Enrique Bernoldi

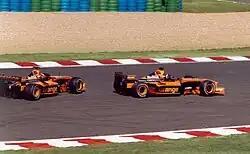
Bernoldi follows Arrows teammate Heinz-Harald Frentzen at the 2002 French Grand Prix.

Driving the A22-Asiatech car during the 2001 season, Bernoldi performed respectably for the Arrows team, occasionally matching his more experienced teammate Jos Verstappen for pace in qualifying but performed less well than Verstappen during races. However, he gained notoriety for his efforts at the Monaco Grand Prix, where he held up the much faster McLaren car of David Coulthard for 35 laps; after a botched start, Coulthard had been fighting his way through the field, only to be stuck behind the Arrows, prompting irate responses from both Coulthard and McLaren team principal Ron Dennis. Bernoldi was defended by his team boss Tom Walkinshaw, who hit back at McLaren. He failed to score any points in 2001 due to the car's engine being unreliable and Bernoldi making driver errors, with 10 retirements from 17 starts, his highest finish being an eighth at the German Grand Prix. He did however improve his driving by the end of the season but did not contribute to improving the car's technical aspects. Bernoldi concluded the season without any scoring points in the World Drivers' Championship.